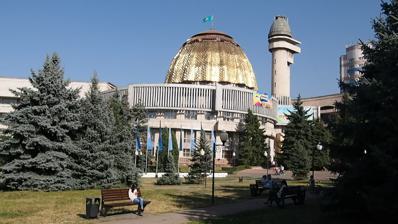
Building: Pioneers Palace (Almaty)
Country: Kazakhstan
Year built: 1983
Building in Kazakhstan, Kazakhstan Pioneers Palace Алматинский дворец школьников General information Location Almaty , Kazakhstan Address 114 Dostyq Avenue Country Kazakhstan Construction started 1979 Completed 1983 Design and construction Architect(s) V. N. Kim [ ru ] , A. P. Zuev, T. S. Abildaev et al. The Almaty Pioneers Palace ( Russian : Алматинский дворец школьников, tr. almatinskii dvorets shkolnikov ) is a Pioneers Palace , an institution from the Soviet Union to provide after-school education for children, built in Almaty in 1983. History In 1978 the first secretary of the Central Committee of the Communist Party of Kazakhstan Dinmukhamed Kunaev decided to build the palace. Construction began in 1979 and finished in 1983. The team of architects included V. N. Kim [ ru ] , A. P. Zuev, T. S. Abildaev and others. The team of architects was awarded a diploma of the Supreme Soviet of the Kazakh Soviet Socialist Republic . In 2014, the Pioneers Palace was closed for major reconstruction, the first one in the building's 30-year history. At that time, there were about 80 sports, science and technology, arts and crafts groups. All groups and sections were temporarily transferred to other educational institutions in the city. The reconstruction was finished in 2015. Architecture The architectural and planning composition of the four-storey building is in the form of a spiral with pavilion volumes strung on its axis. The main entrance is accented by a grand staircase. The center of the composition is the Celebration hall topped with a dome, to which all groups of rooms of the palace adjoin. Diameter of the dome is 21 meters and its height is 19 meters. The decoration of the Celebration hall is a chandelier, which holds 288 lamps, weighing 3.5 tons, and its diameter is 7 meters. To the left of the dome is a 40-meter observatory tower. Korday and Balkhash granite, shell rock of Mangystau, wood and metal were used in construction. Spacious avenues and squares in front of the building allow for open air mass events. The building is designed for 2,200 schoolchildren. There is an auditorium with 800 seats, rooms for various hobby groups, gyms, a swimming pool and others. It consists of 12 pavilions, with a usable area of over 35,000 square meters. Heritage status Since 26 January 1984, the Pioneers Palace has been included in the state list of historical and cultural monuments of local importance in Almaty . Near the Pioneers Palace there is a protective zone, a zone of regulation of development and a zone of protected natural landscape of the objects of historical and cultural heritage. References